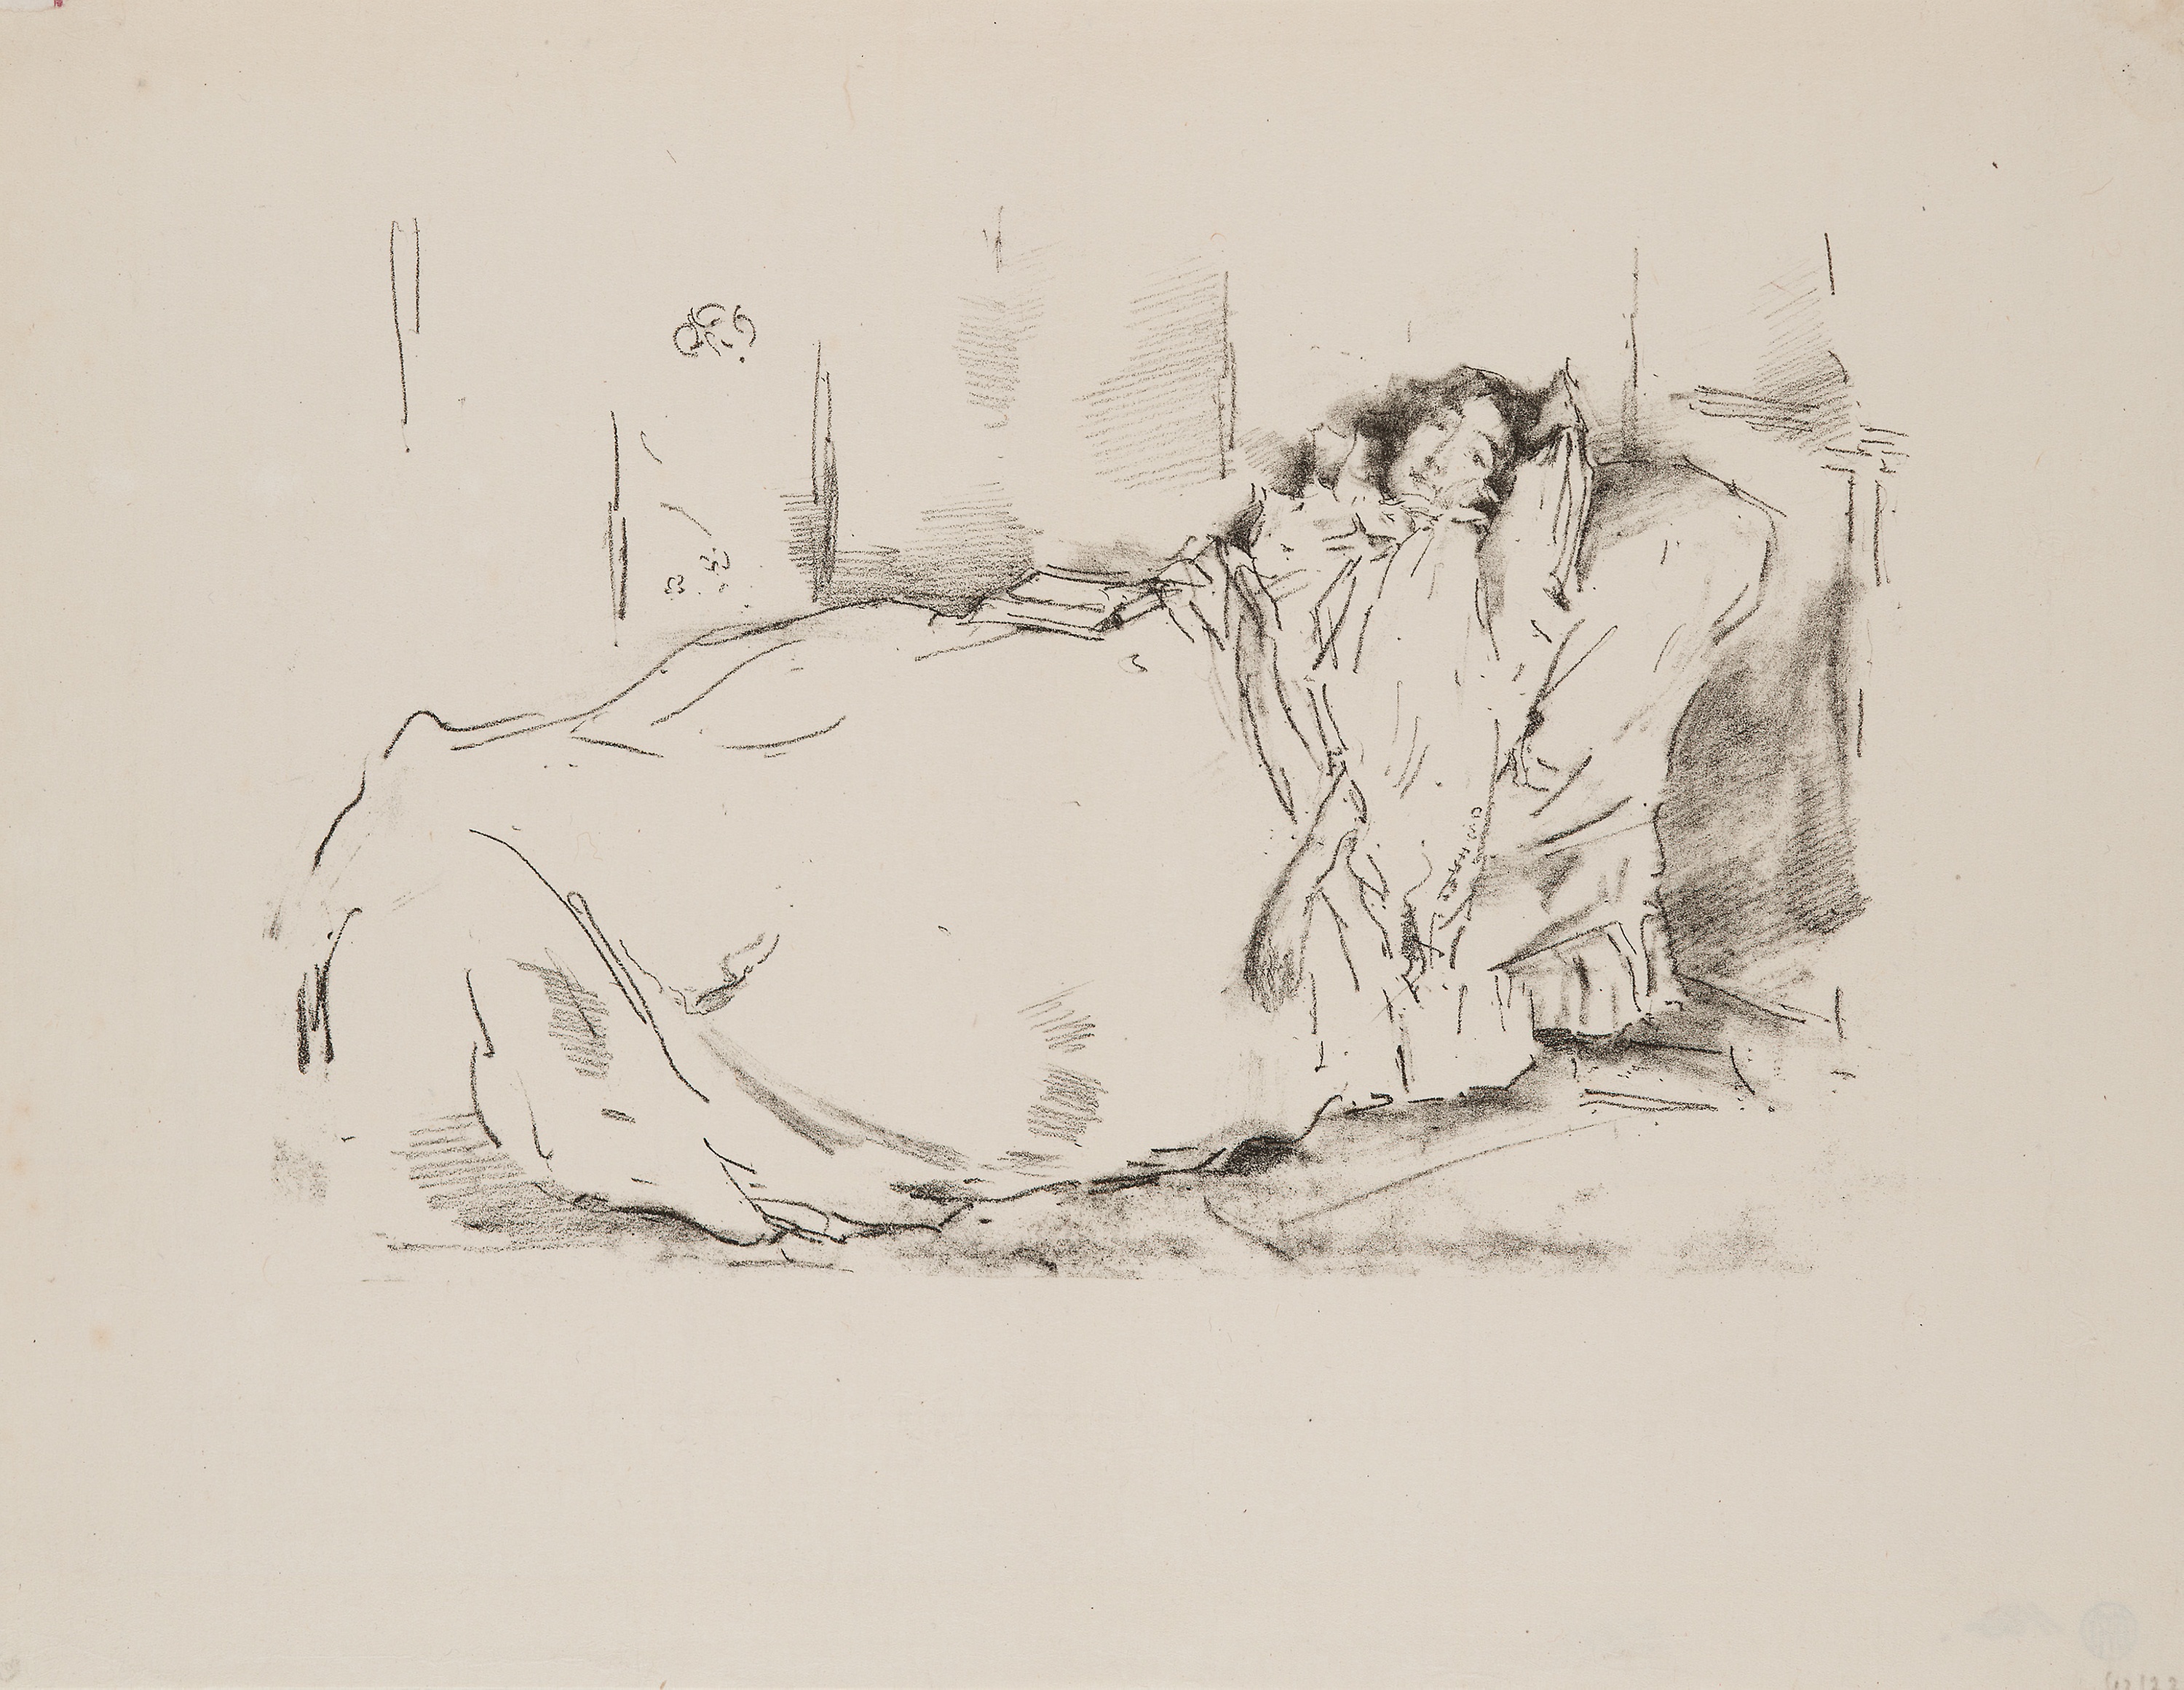
figure drawing, drawing, sketch, art, black and white, artwork, visual arts, painting, illustration, jaw, font